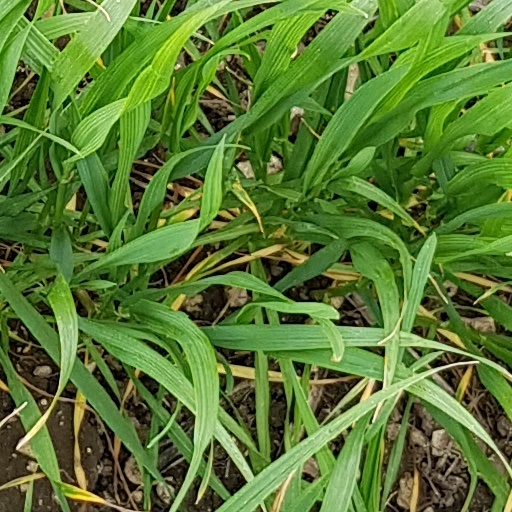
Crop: wheat